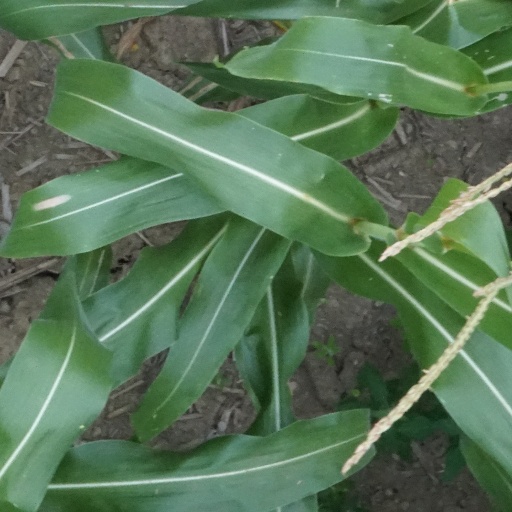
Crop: maize; corn